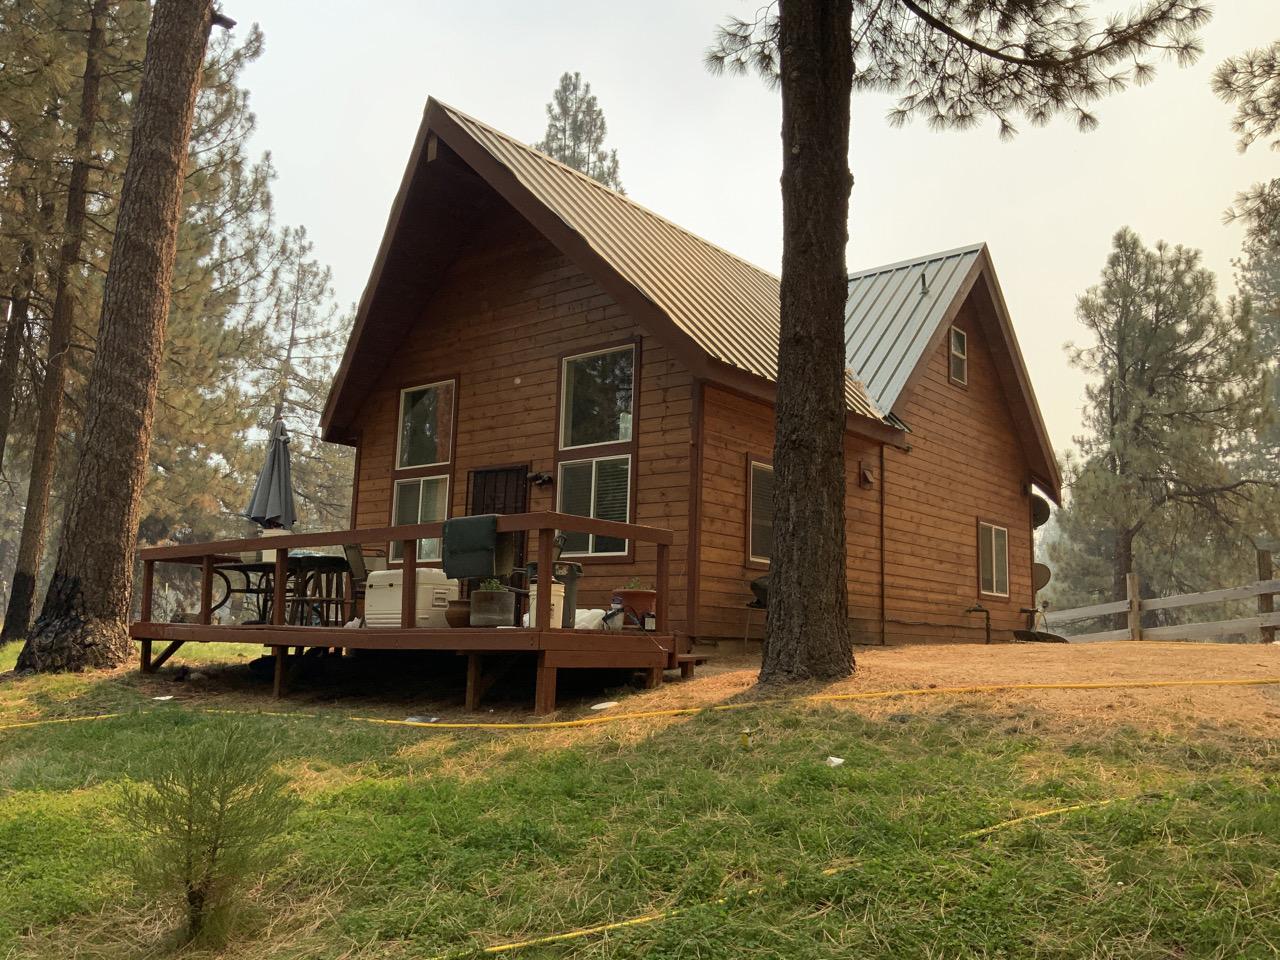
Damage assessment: no_damage